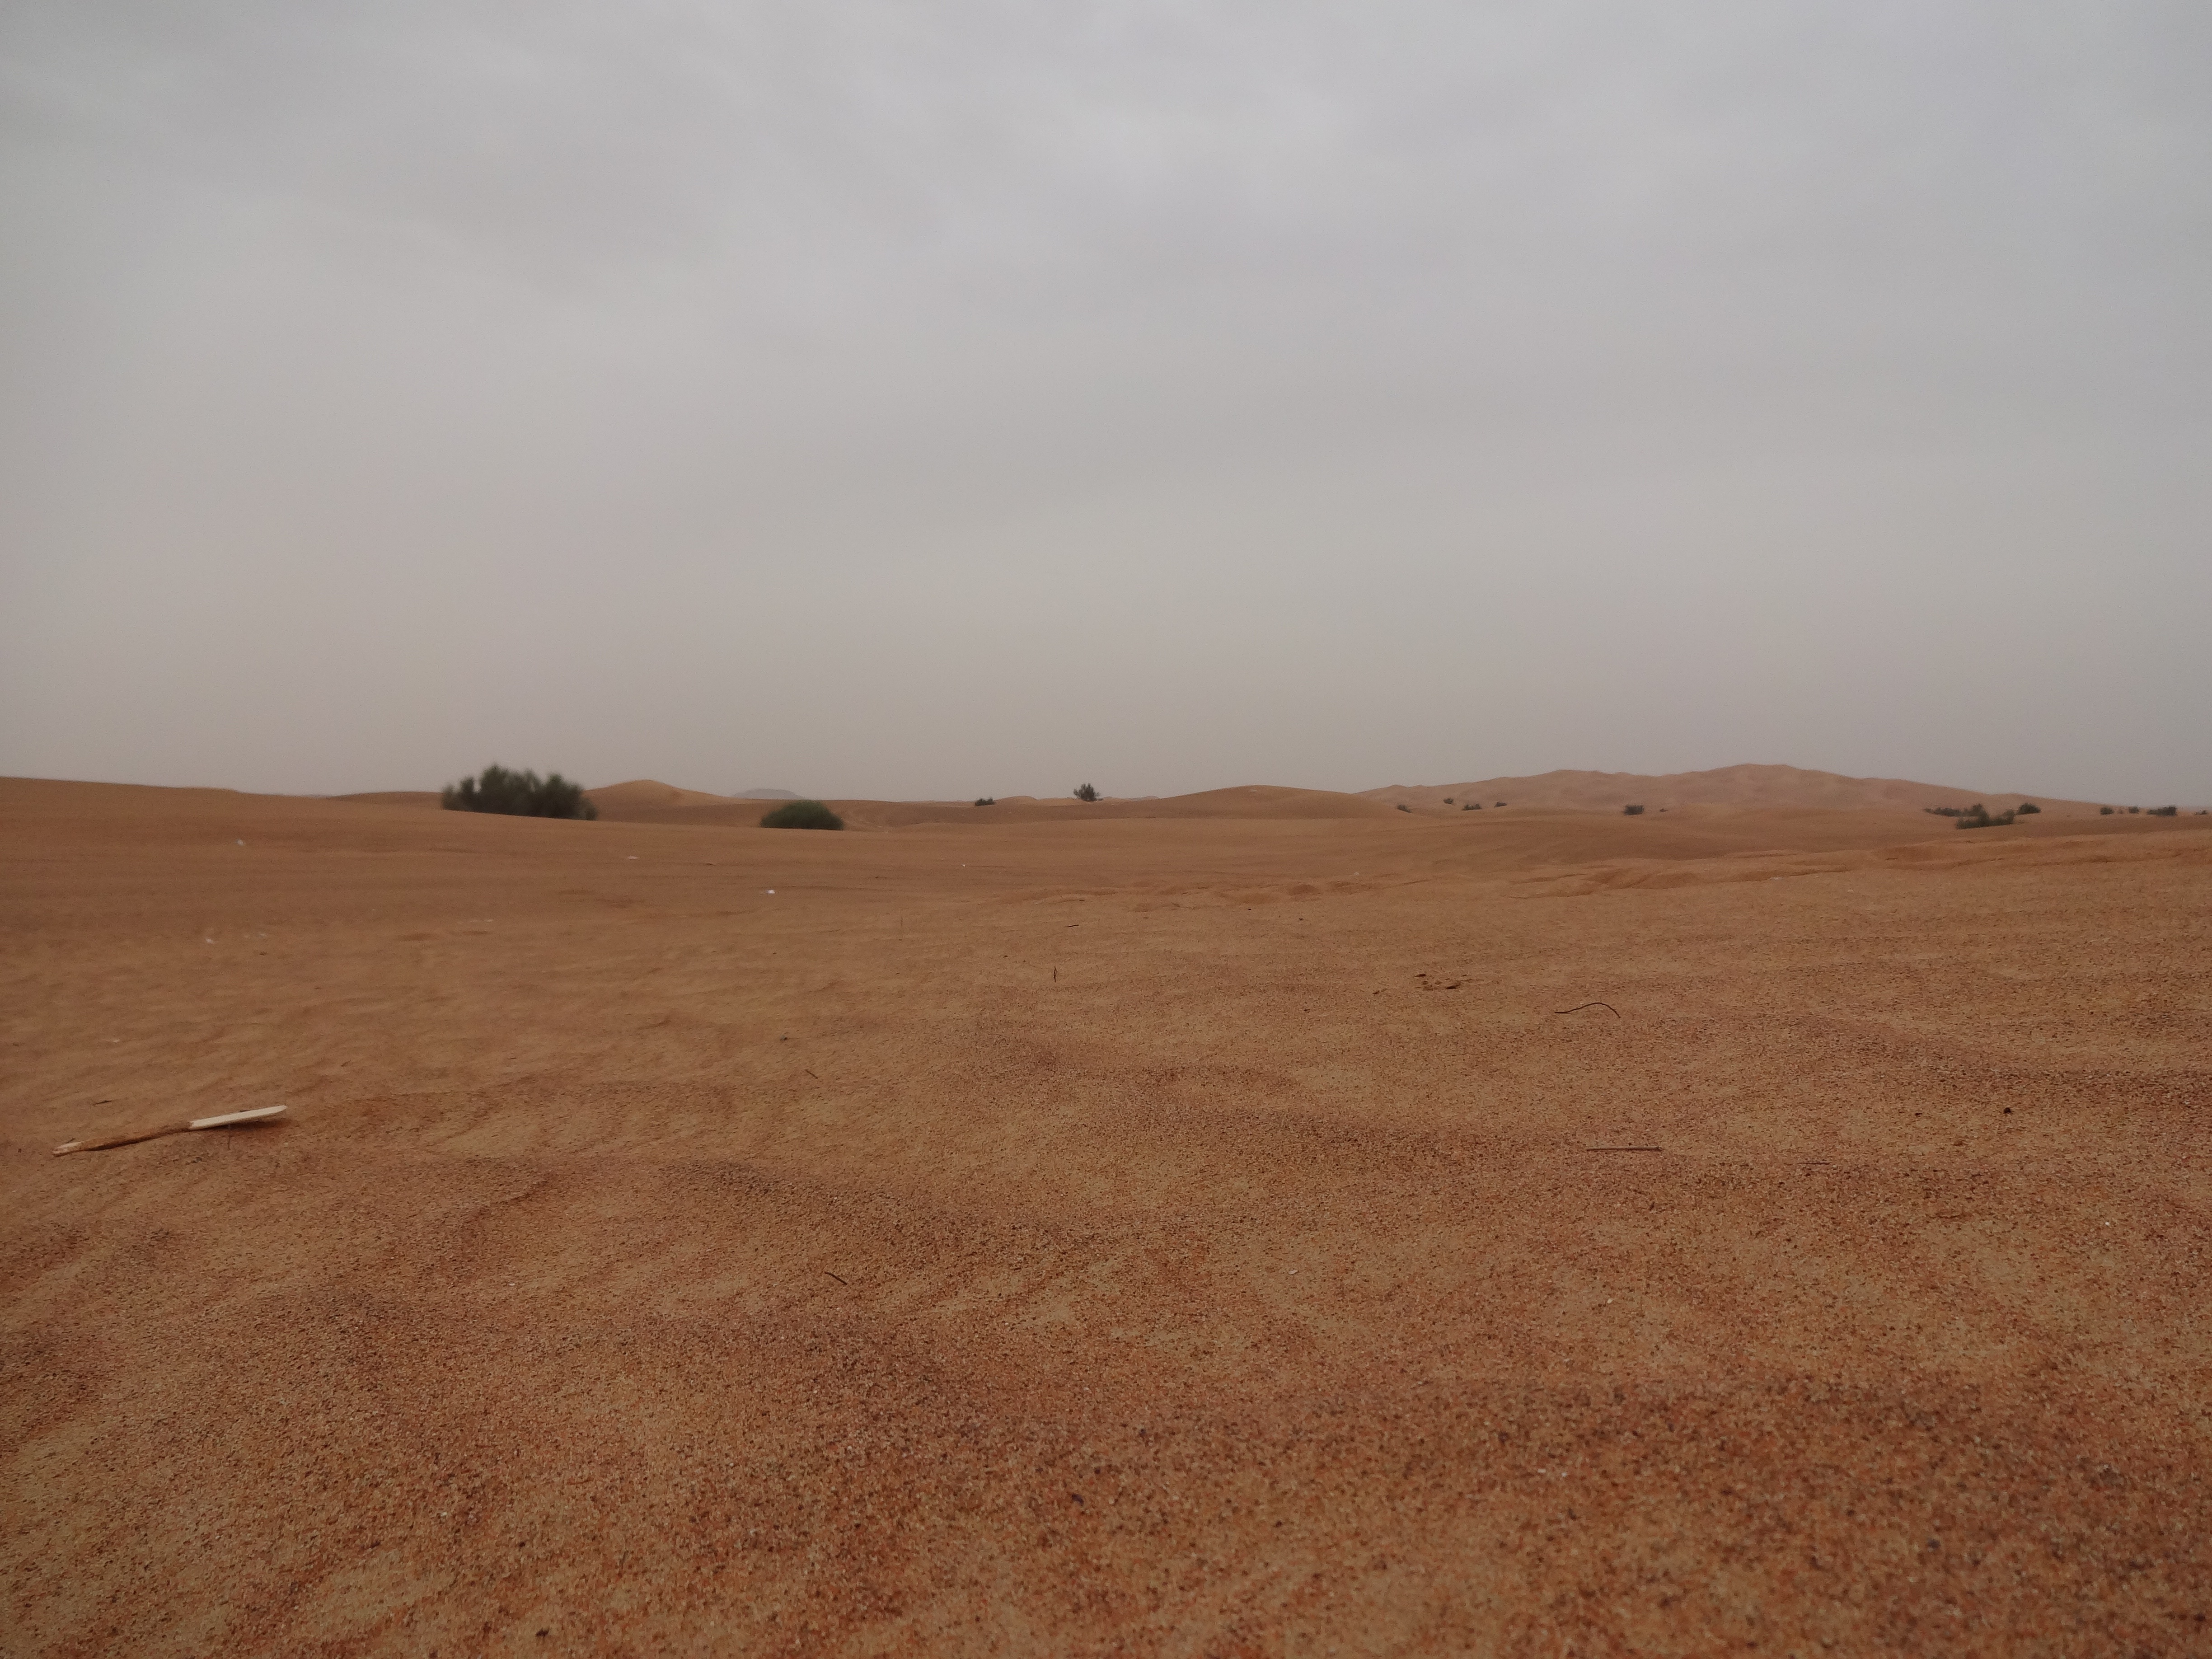
landscape, sand, horizon, field, prairie, desert, travel, dubai, soil, tourism, plain, dunes, grassland, plateau, habitat, ecosystem, sahara, wadi, steppe, landform, erg, natural environment, geographical feature, aeolian landform